Strait of Juan de Fuca laser incident

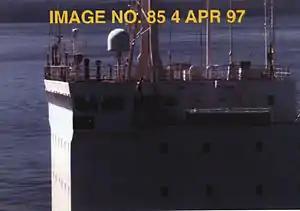
"Kapitan Man" on 4 April 1997

On 4 April 1997, a Canadian Armed Forces helicopter was allegedly illuminated by a laser while observing the Russian merchant ship and suspected spy vessel "Kapitan Man", which was in the Strait of Juan de Fuca in U.S. territorial waters near Port Angeles, Washington. The Canadian Air Force pilot and the U.S. Navy passenger, who was taking photographs of the ship, reportedly suffered eye pain and injuries consistent with laser exposure. However, subsequent investigations into the incident were unable to verify that any lasing had occurred.